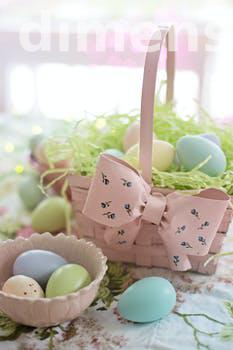
Label: Watermark